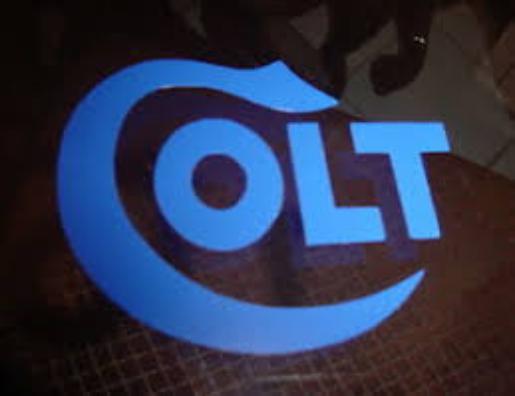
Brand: Colt
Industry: Others